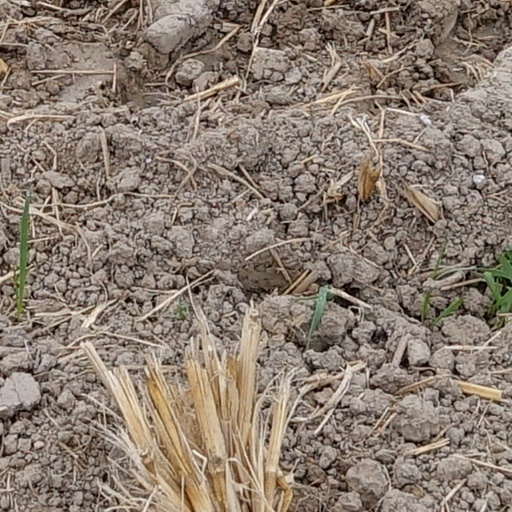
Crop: wheat